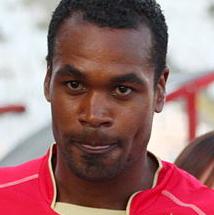
Age: 28